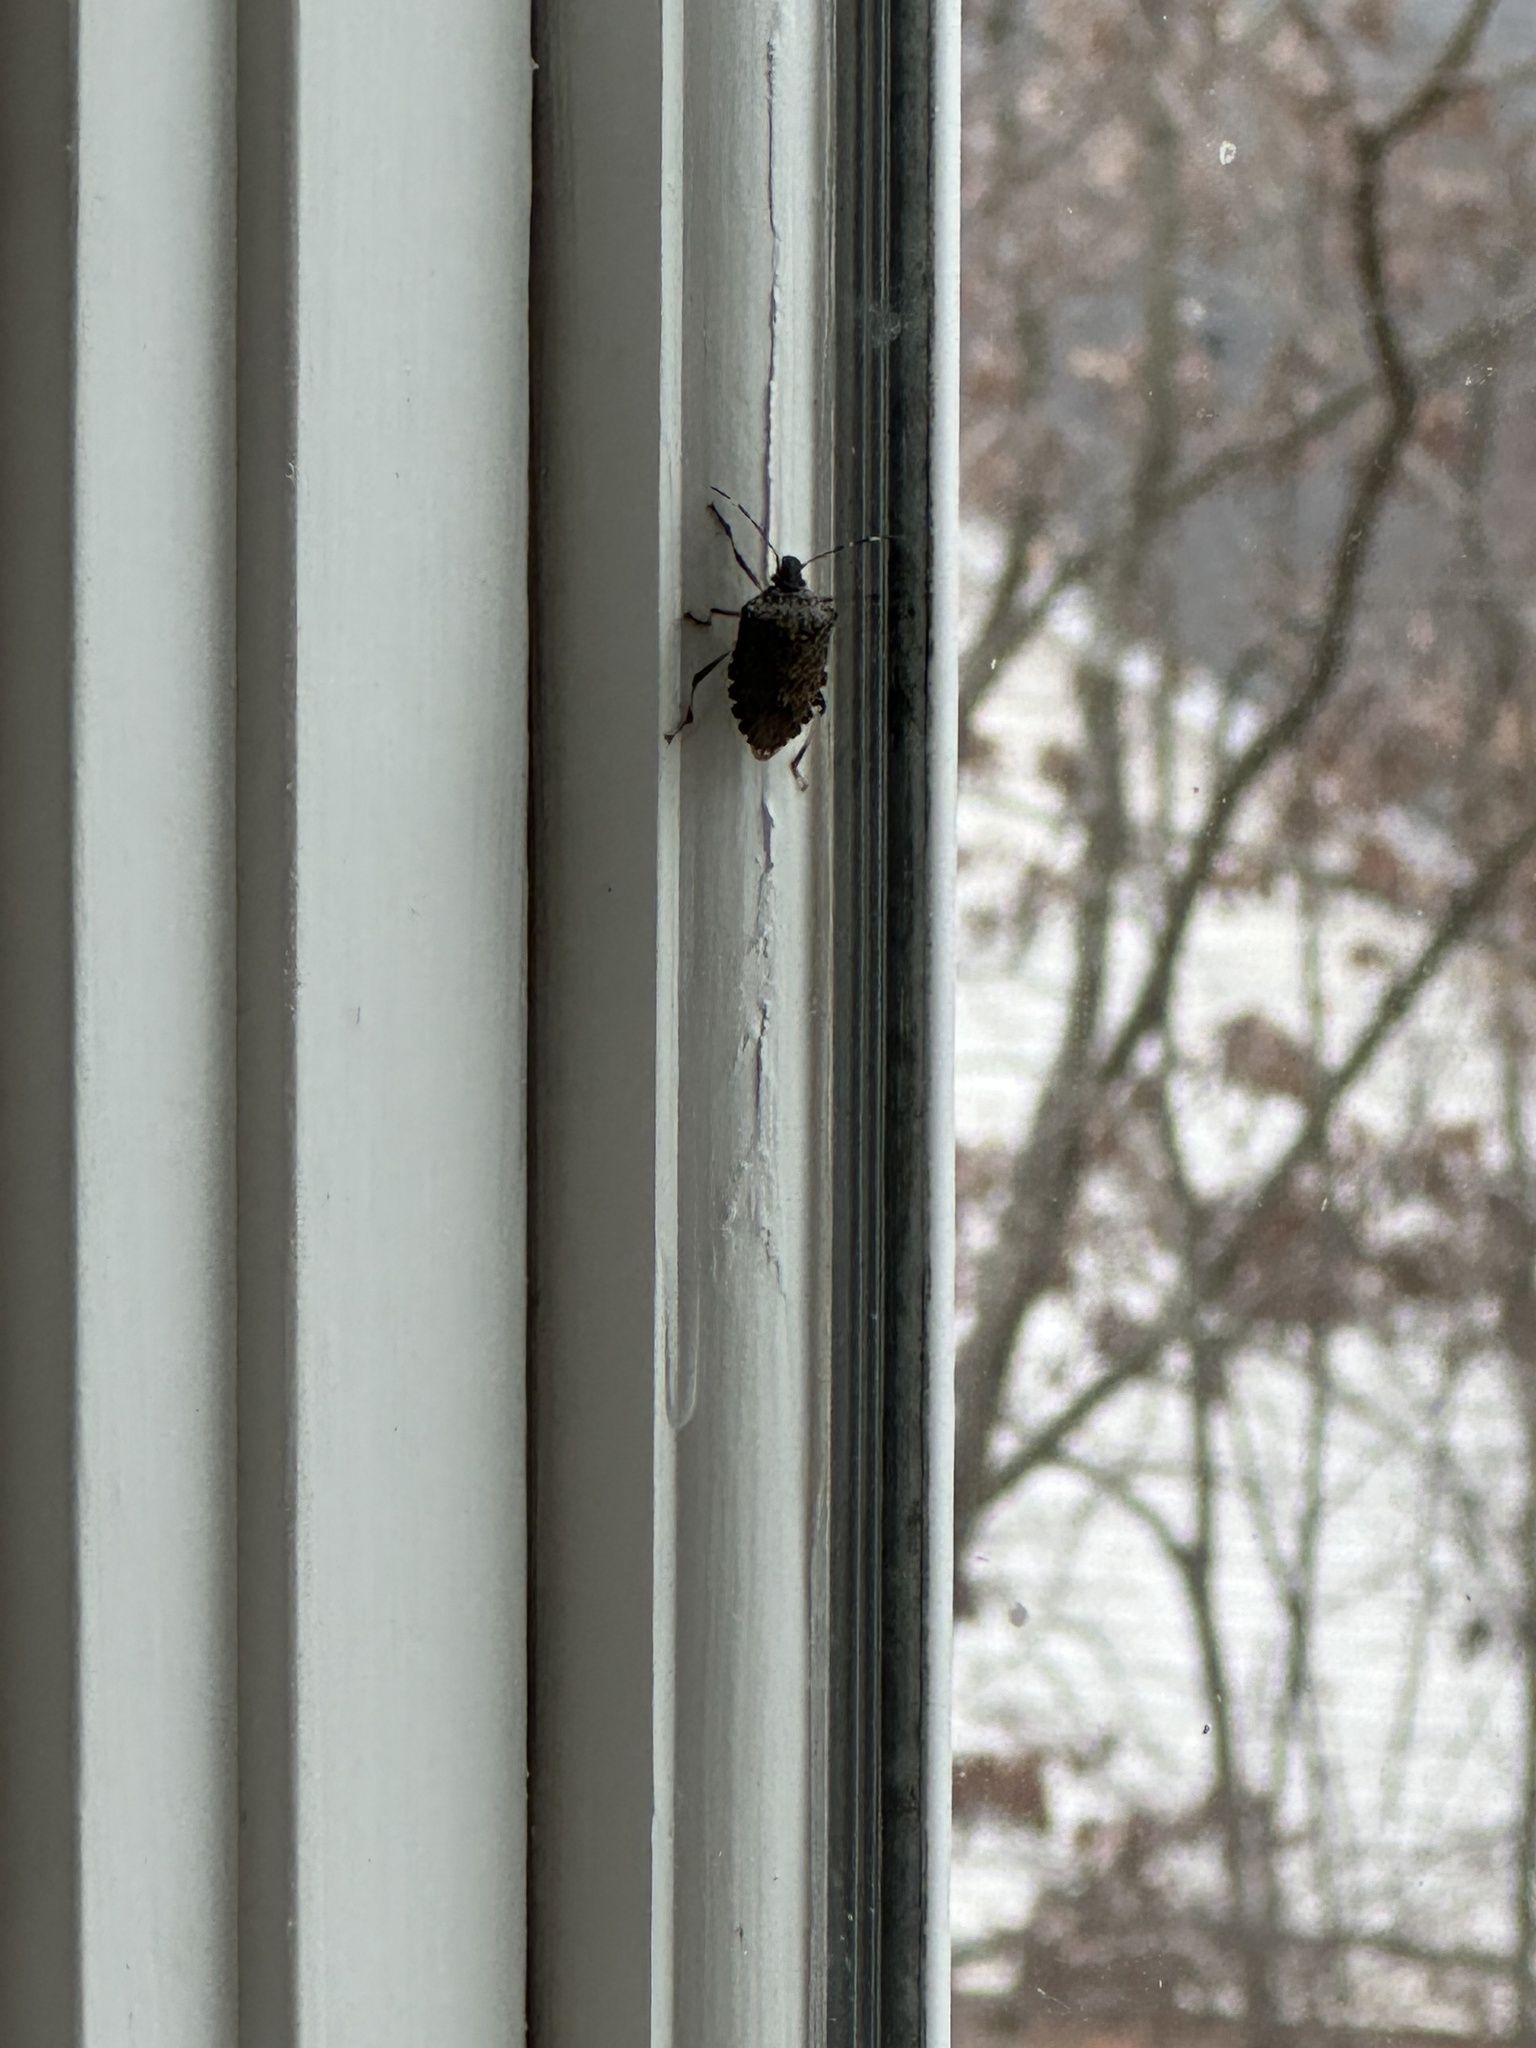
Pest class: stink_bug